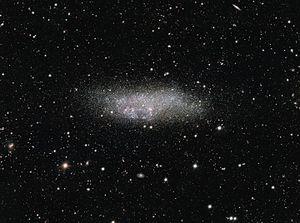
La galaxie de Wolf-Lundmark-Melotte, souvent abrégée en galaxie WLM, est une galaxie naine irrégulière barrée du Groupe local située à environ 3,0 millions d'années-lumière de la Voie lactée dans la constellation de la Baleine. Observée en 1909 par Max Wolf, elle a été identifiée comme galaxie en 1926 par Knut Lundmark et Philibert Jacques Melotte.